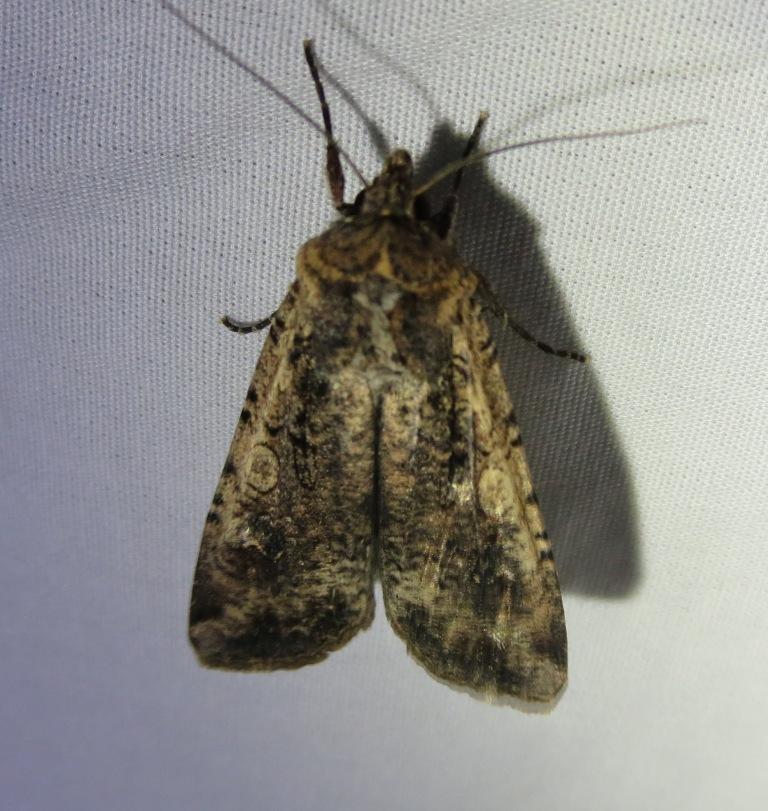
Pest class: cutworms